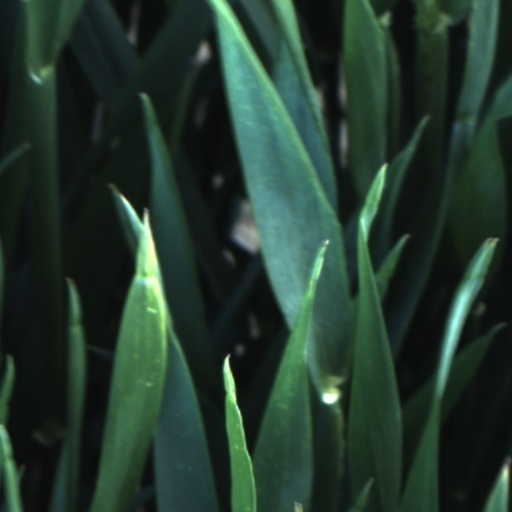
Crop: wheat